Mockingbird (Erskine novel)

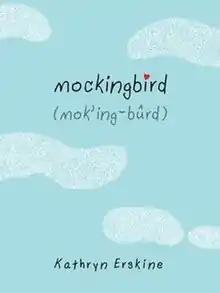

Mockingbird is a young adult novel by American author Kathryn Erskine about a girl with Asperger's syndrome coping with the loss of her brother. It won the 2010 U.S. National Book Award for Young People's Literature. In 2012, it was awarded the Dolly Gray Children's Literature Award.